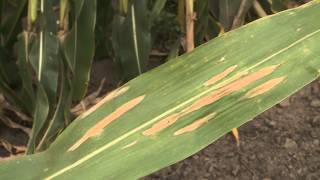
Plant: Corn
Disease: corn northern leaf blight